List of Saskatchewan municipal roads (700–799)

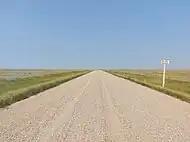
Highway 728 entering the RM of Big Stick No. 141 near Bigstick Lake.

Highway 719 runs from Highway 358 near Lakenheath east to Highway 2. It is about long.